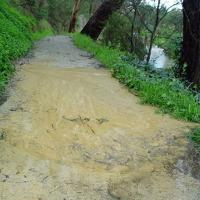
Weather: cloudy or overcast